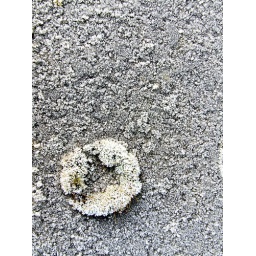
The stone walls along the walk were covered in moss circles like this one